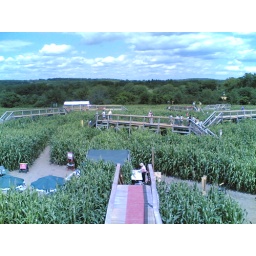
The red carpet bridge was right below us, but we took another thirty minutes to find our way there.